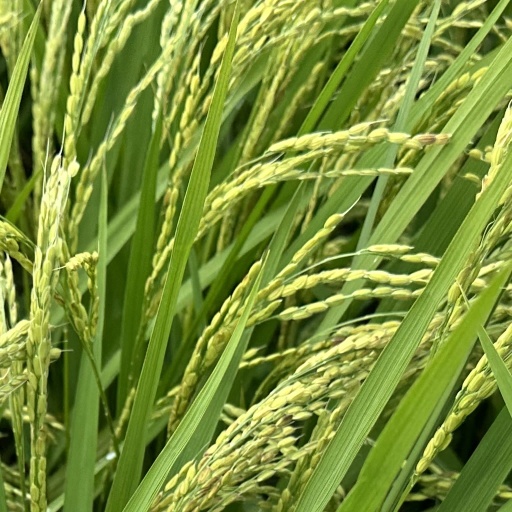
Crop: rice